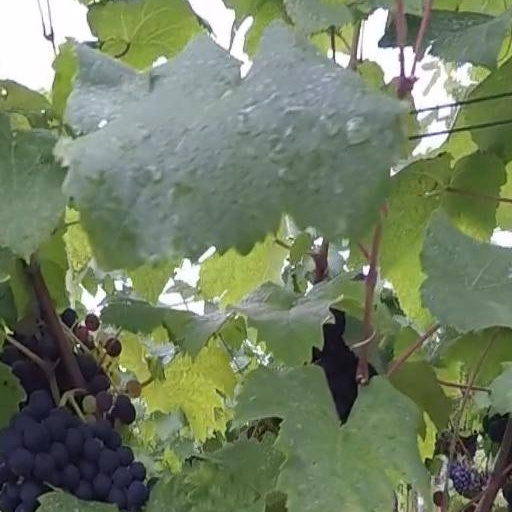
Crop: grape